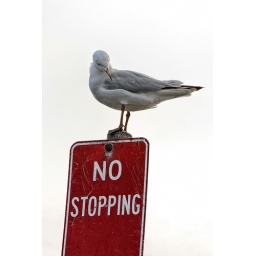
this was taken at bellambi near wollongong .. i thought the look on the seagull's face was priceless considering the sign .. :)